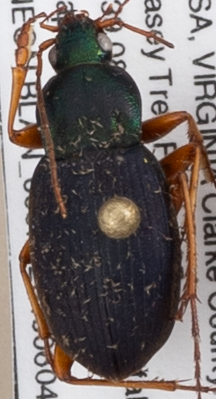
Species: Chlaenius aestivus
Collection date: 2019-06-04
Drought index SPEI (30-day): -0.9
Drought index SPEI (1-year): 2.09
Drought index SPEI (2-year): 2.09